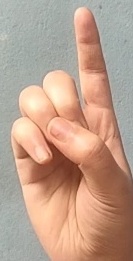
ASL sign: D